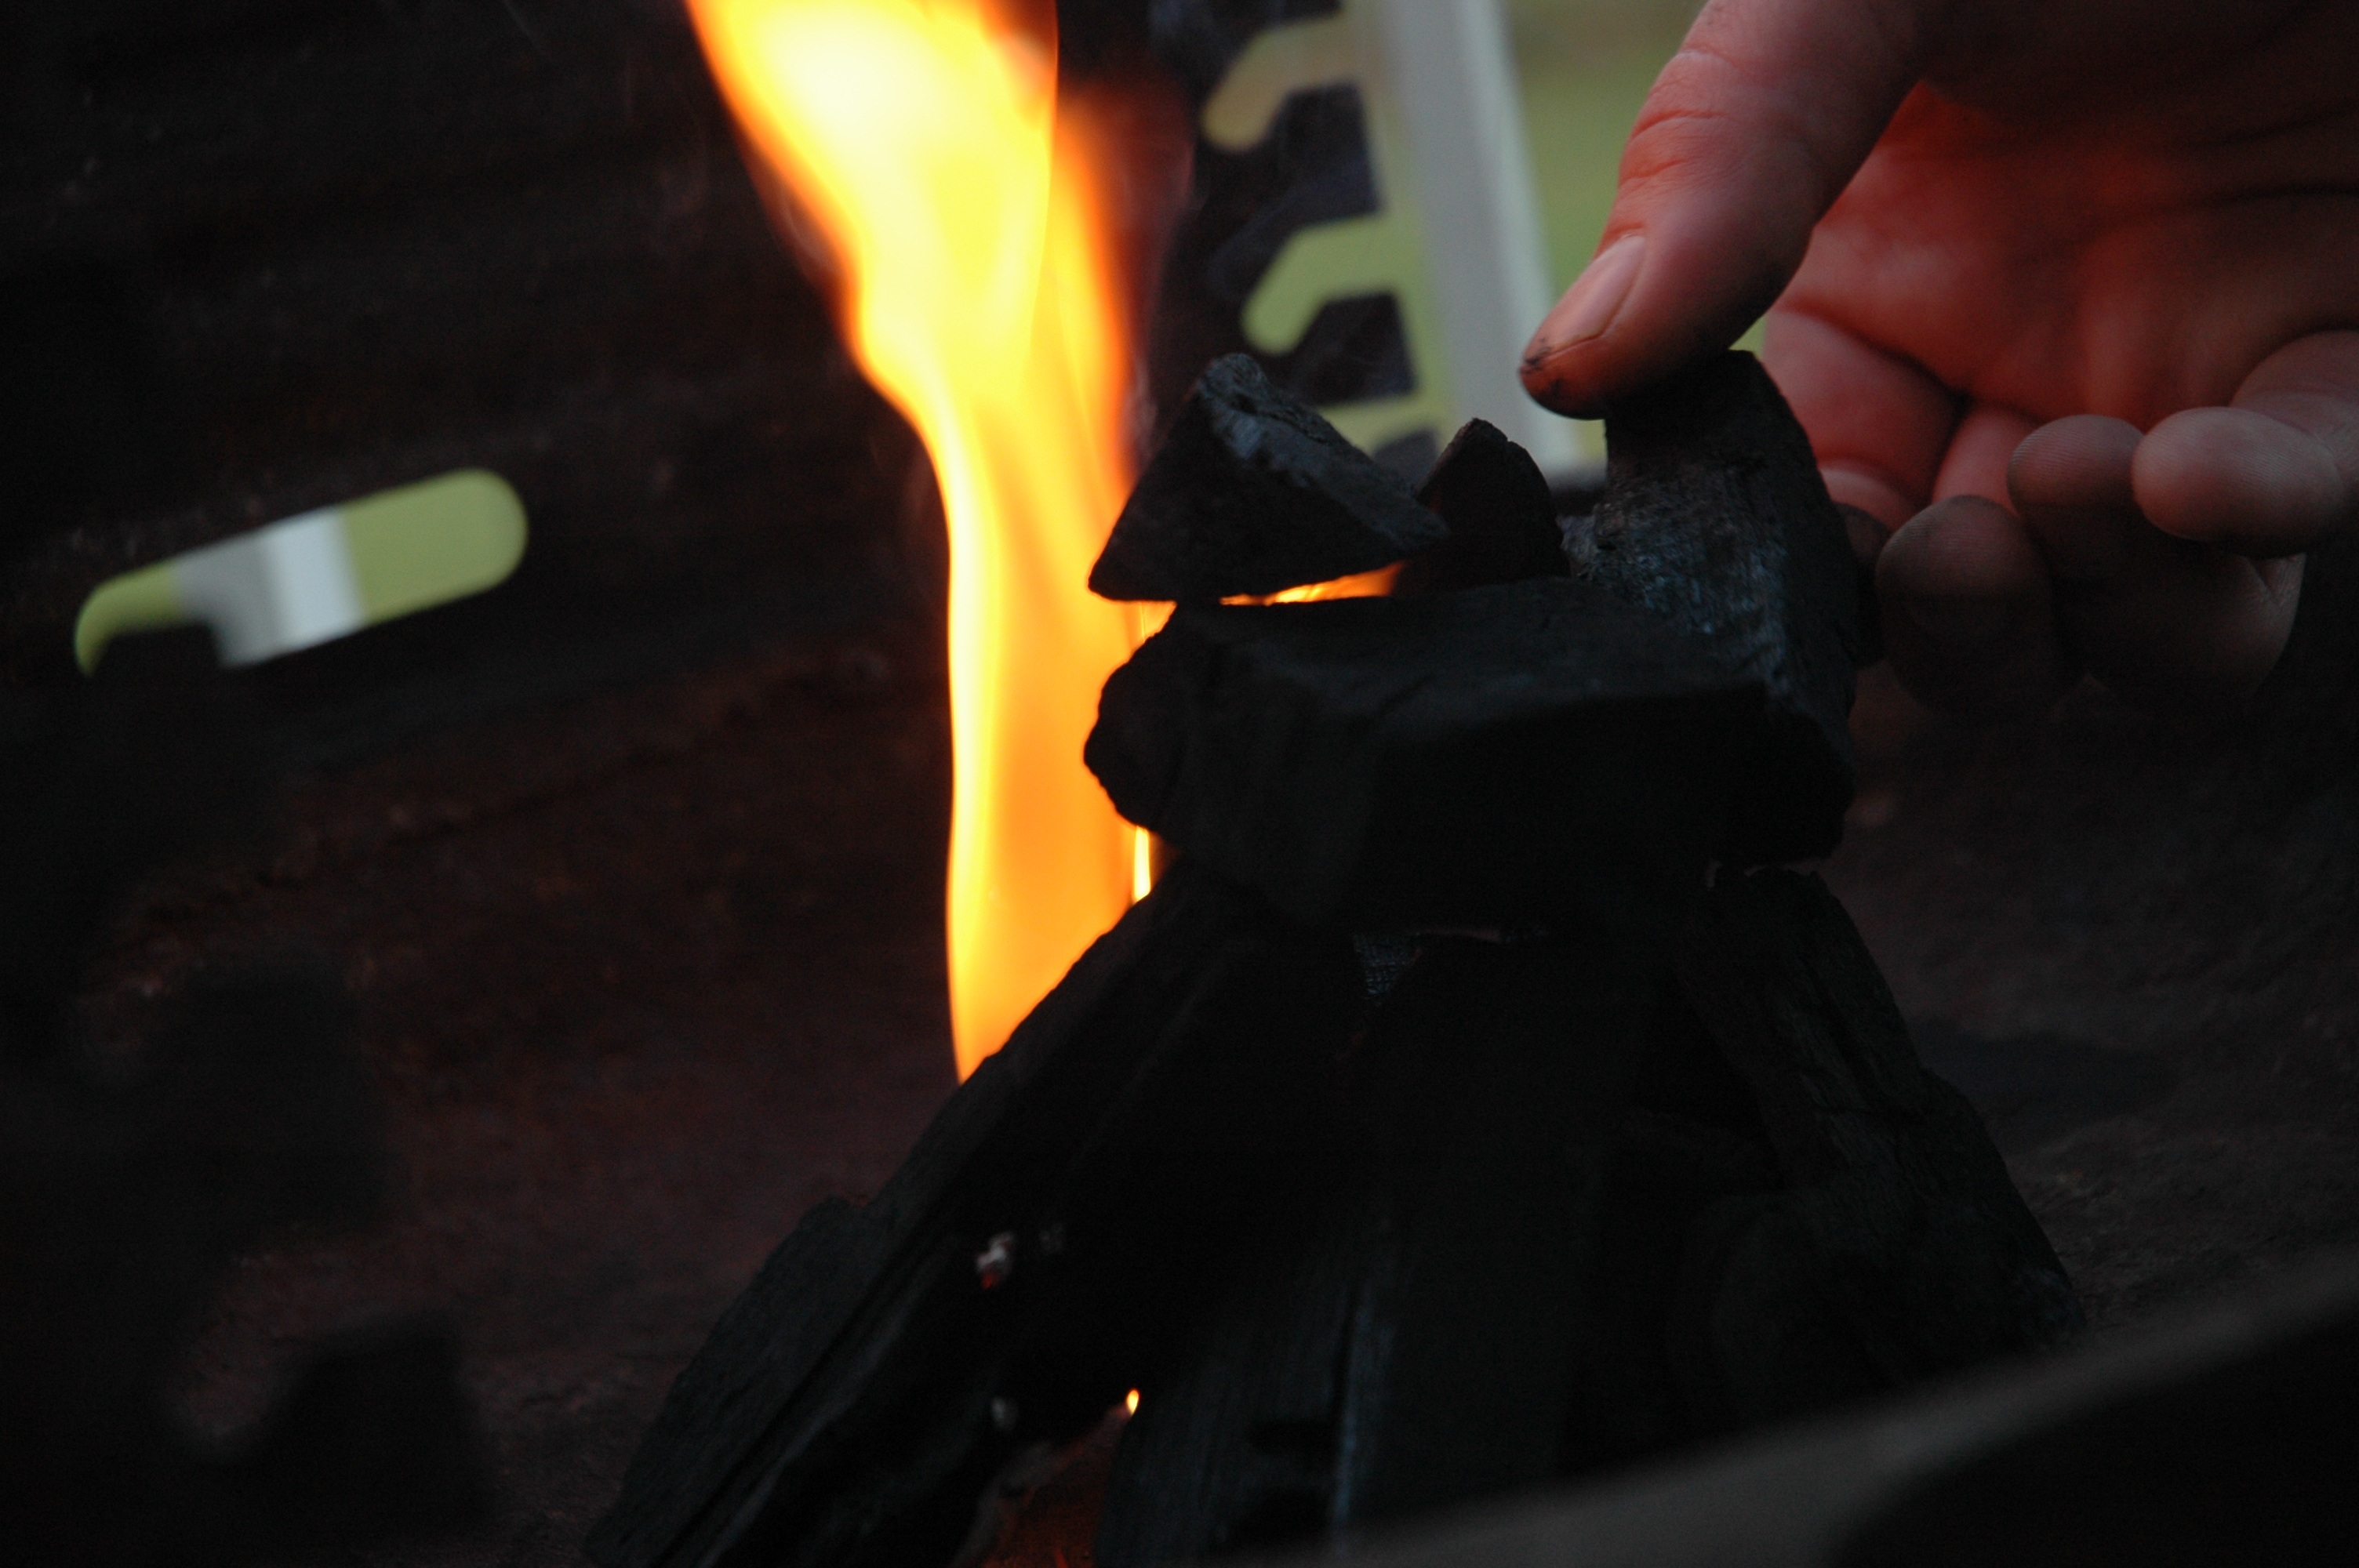
hand, roast, cooking, bbq, barbeque, flame, fire, darkness, black, barbecue, heat, cook, grill, charcoal, hot, barbecuing, roasting, flames, screenshot, grilling, barbequing